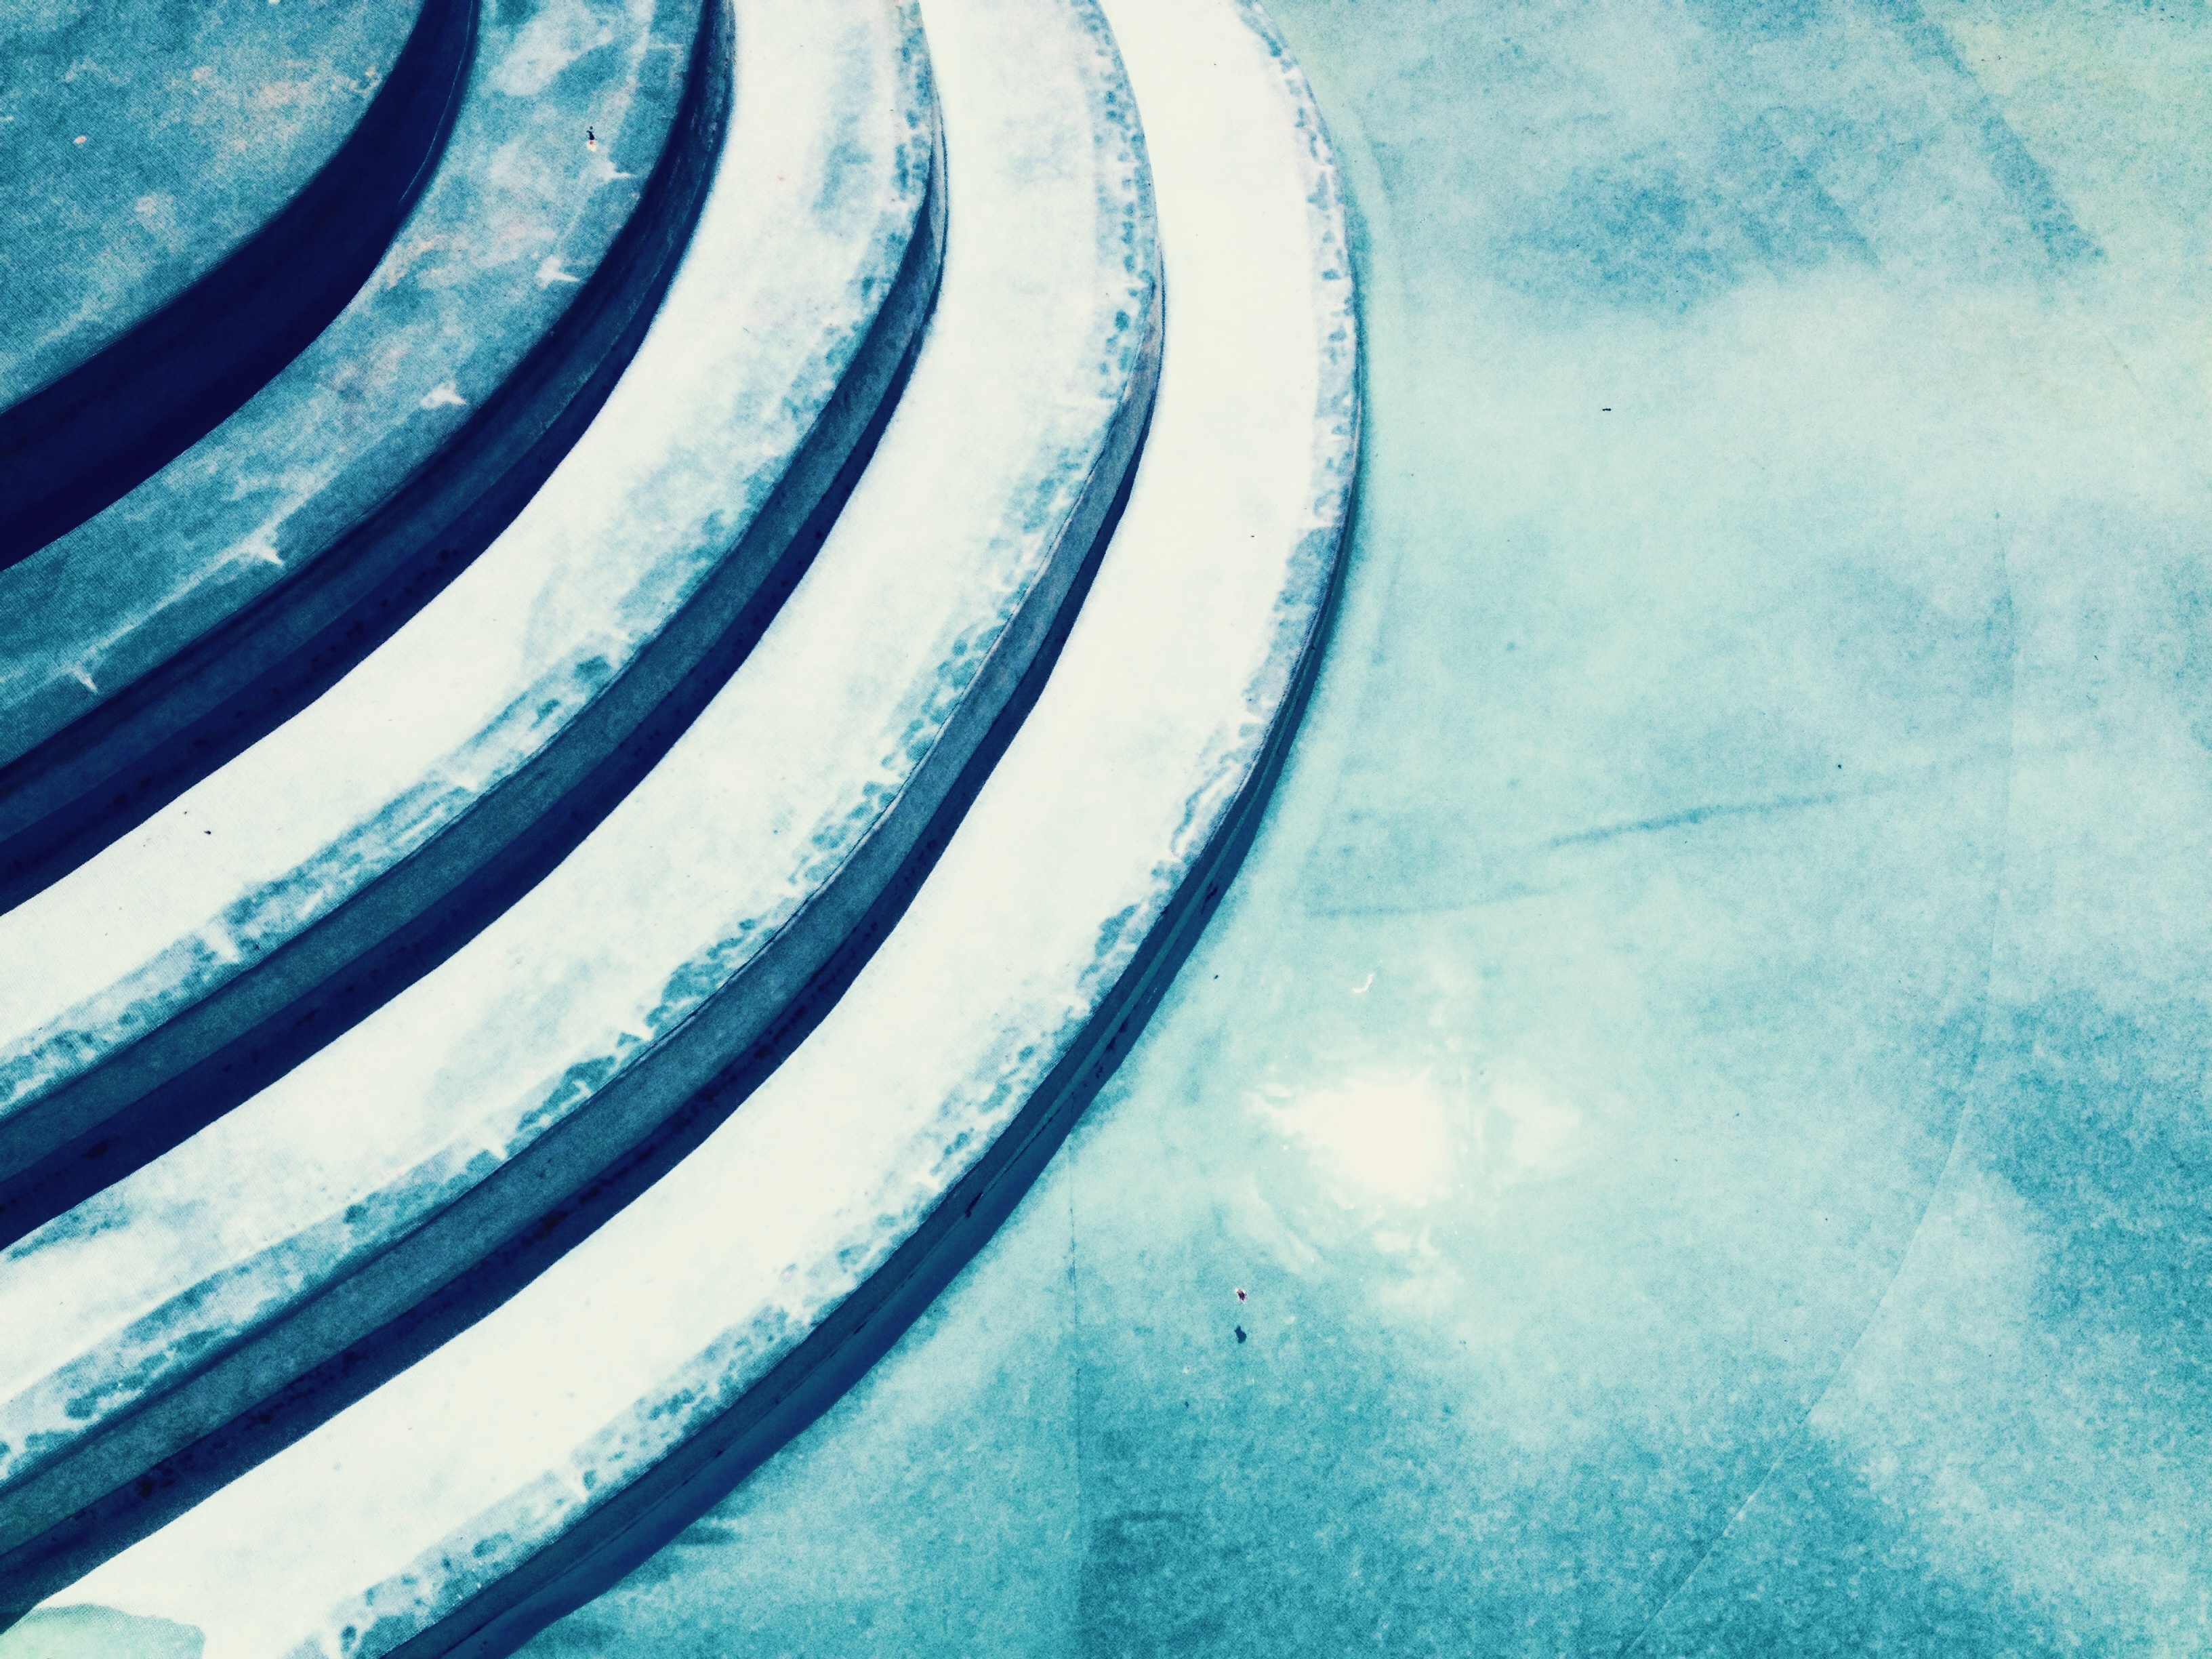
sea, water, ocean, sunlight, wave, line, reflection, swimming pool, color, blue, circle, atmosphere of earth, wind wave